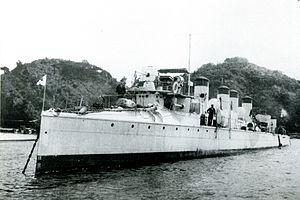
La Classe Ikazuchi est une classe de six destroyers construits pour la Marine impériale japonaise par Yarrow Shipbuilders au Royaume-Uni.